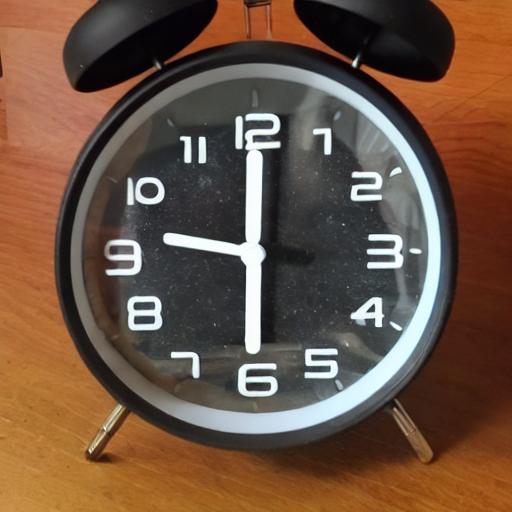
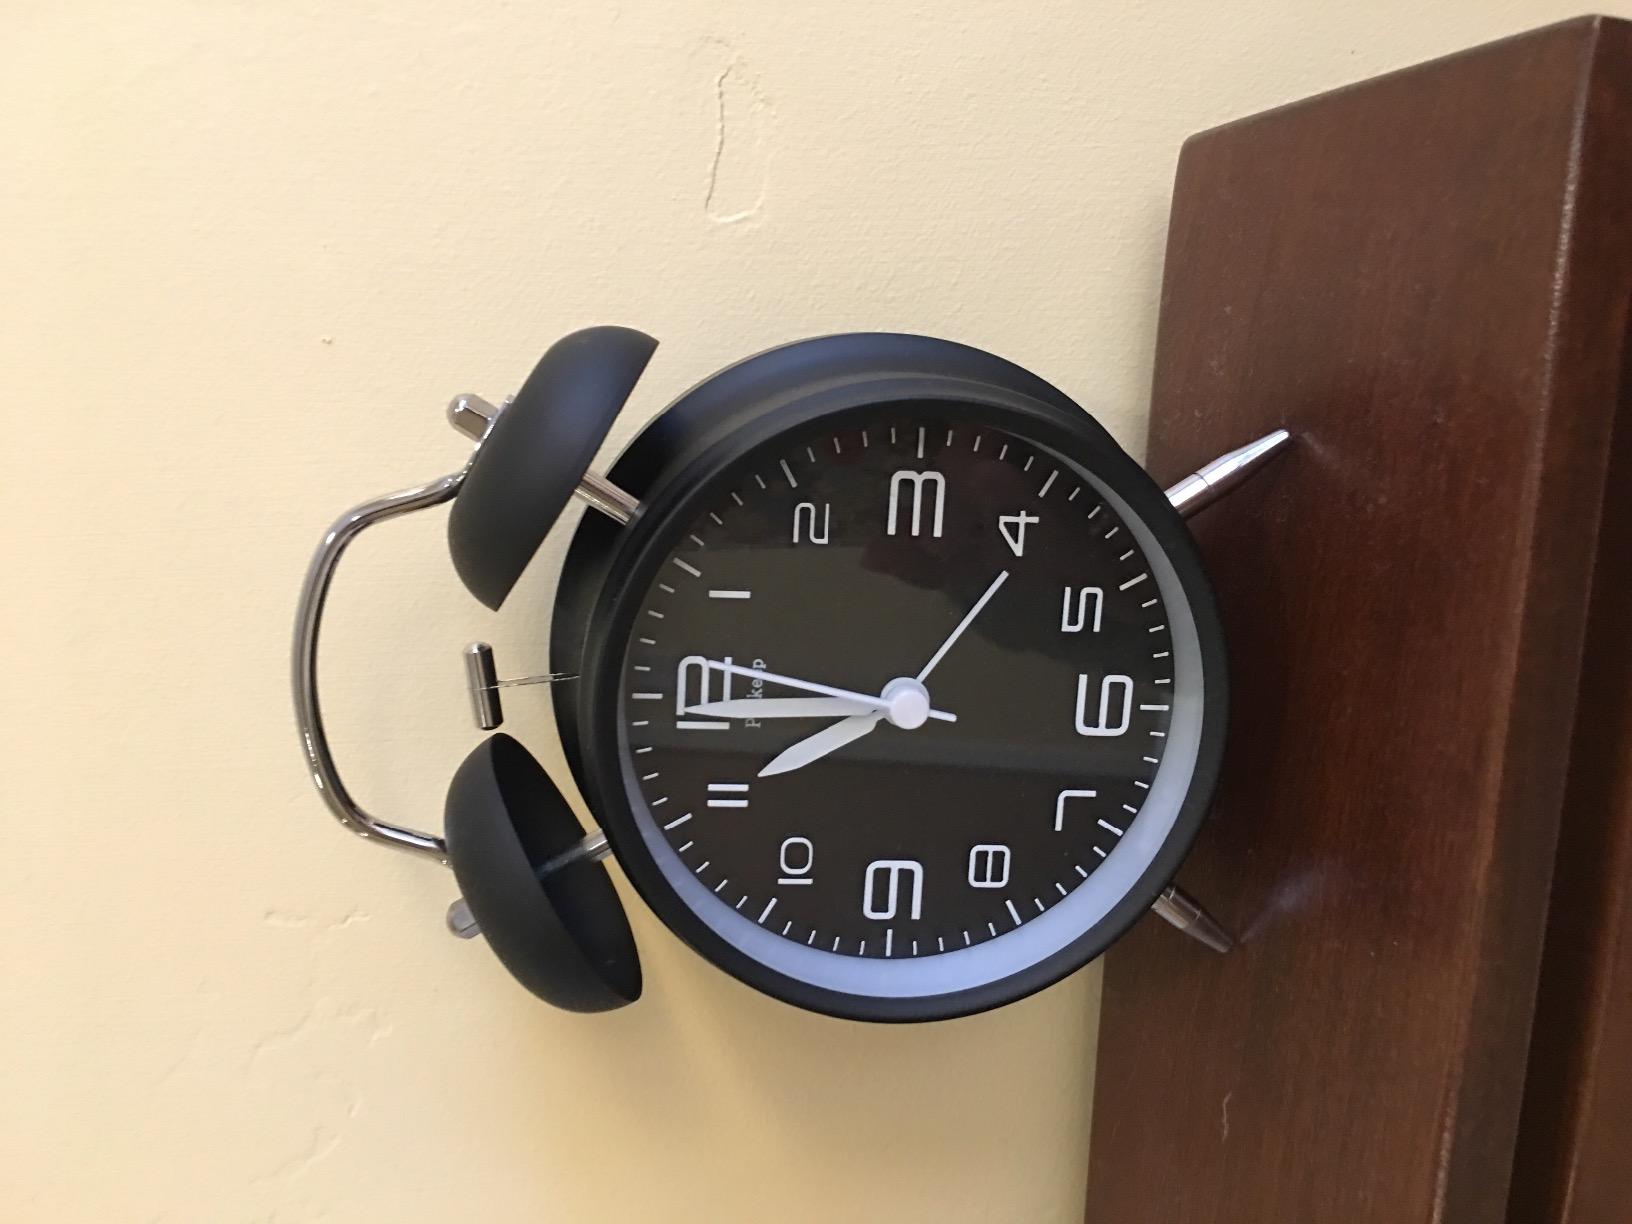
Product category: clock
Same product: no